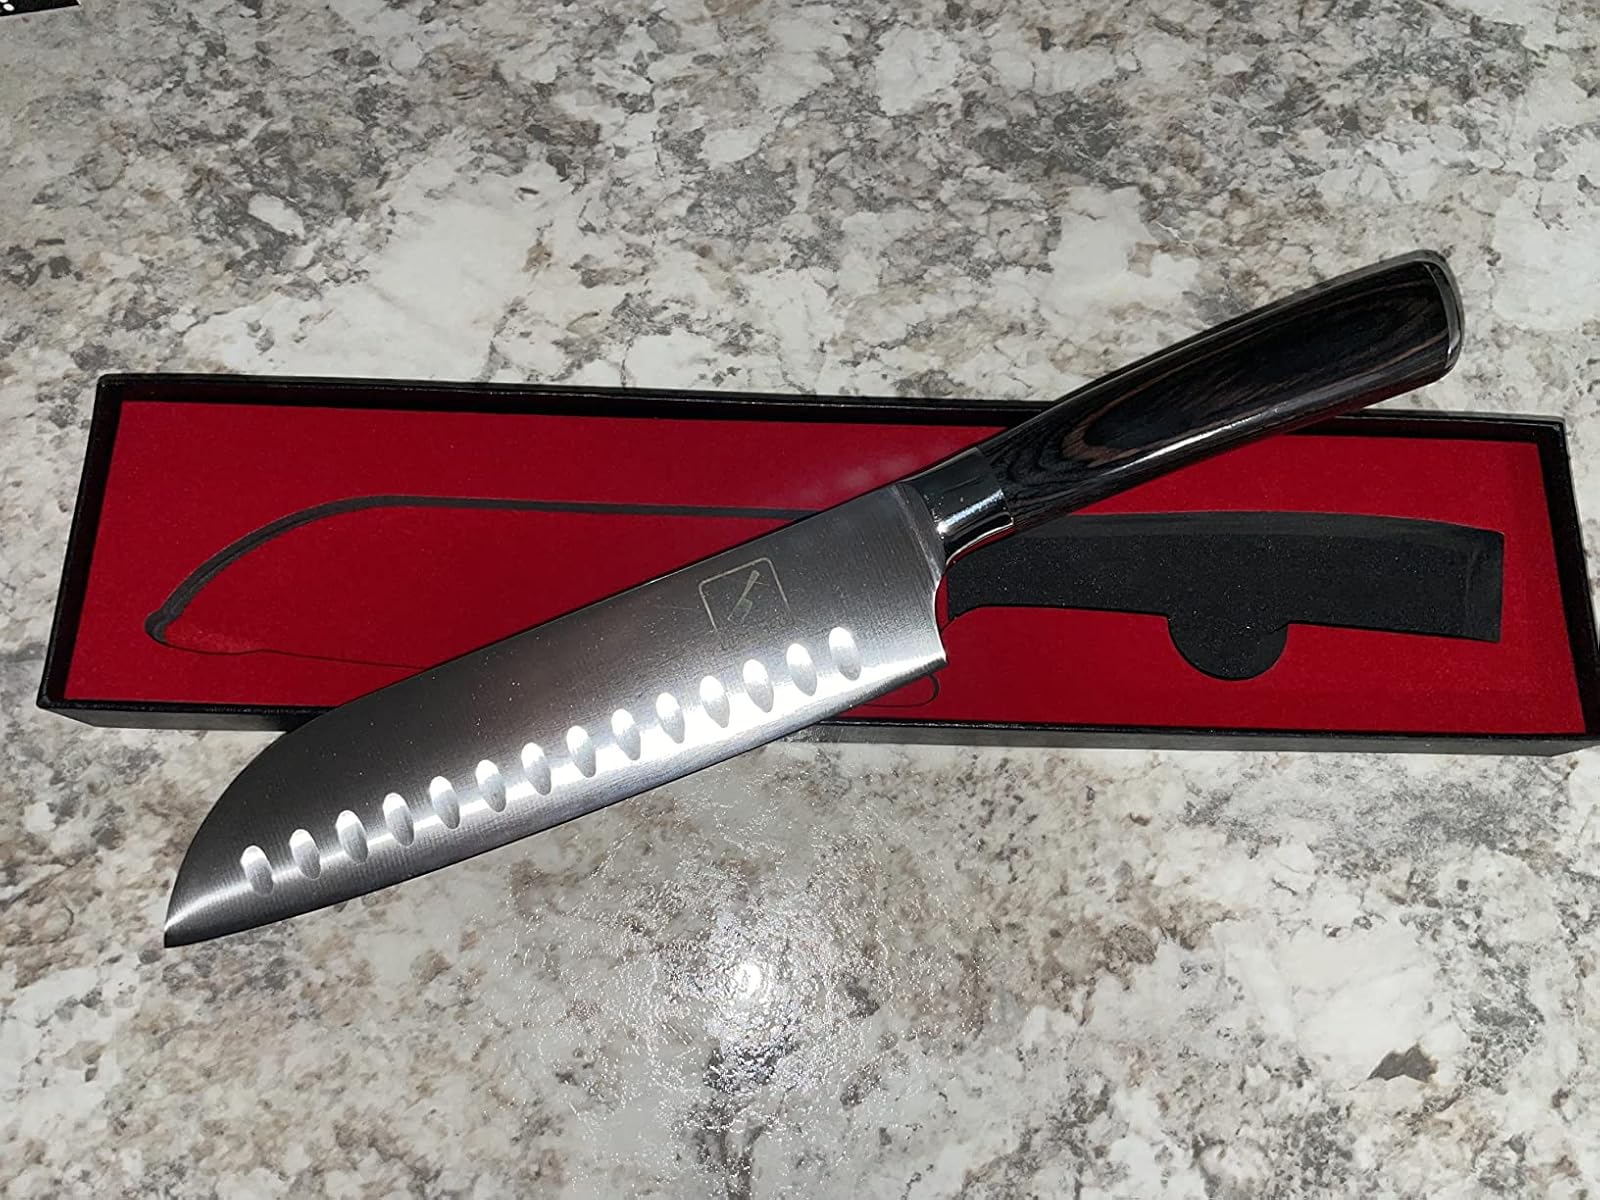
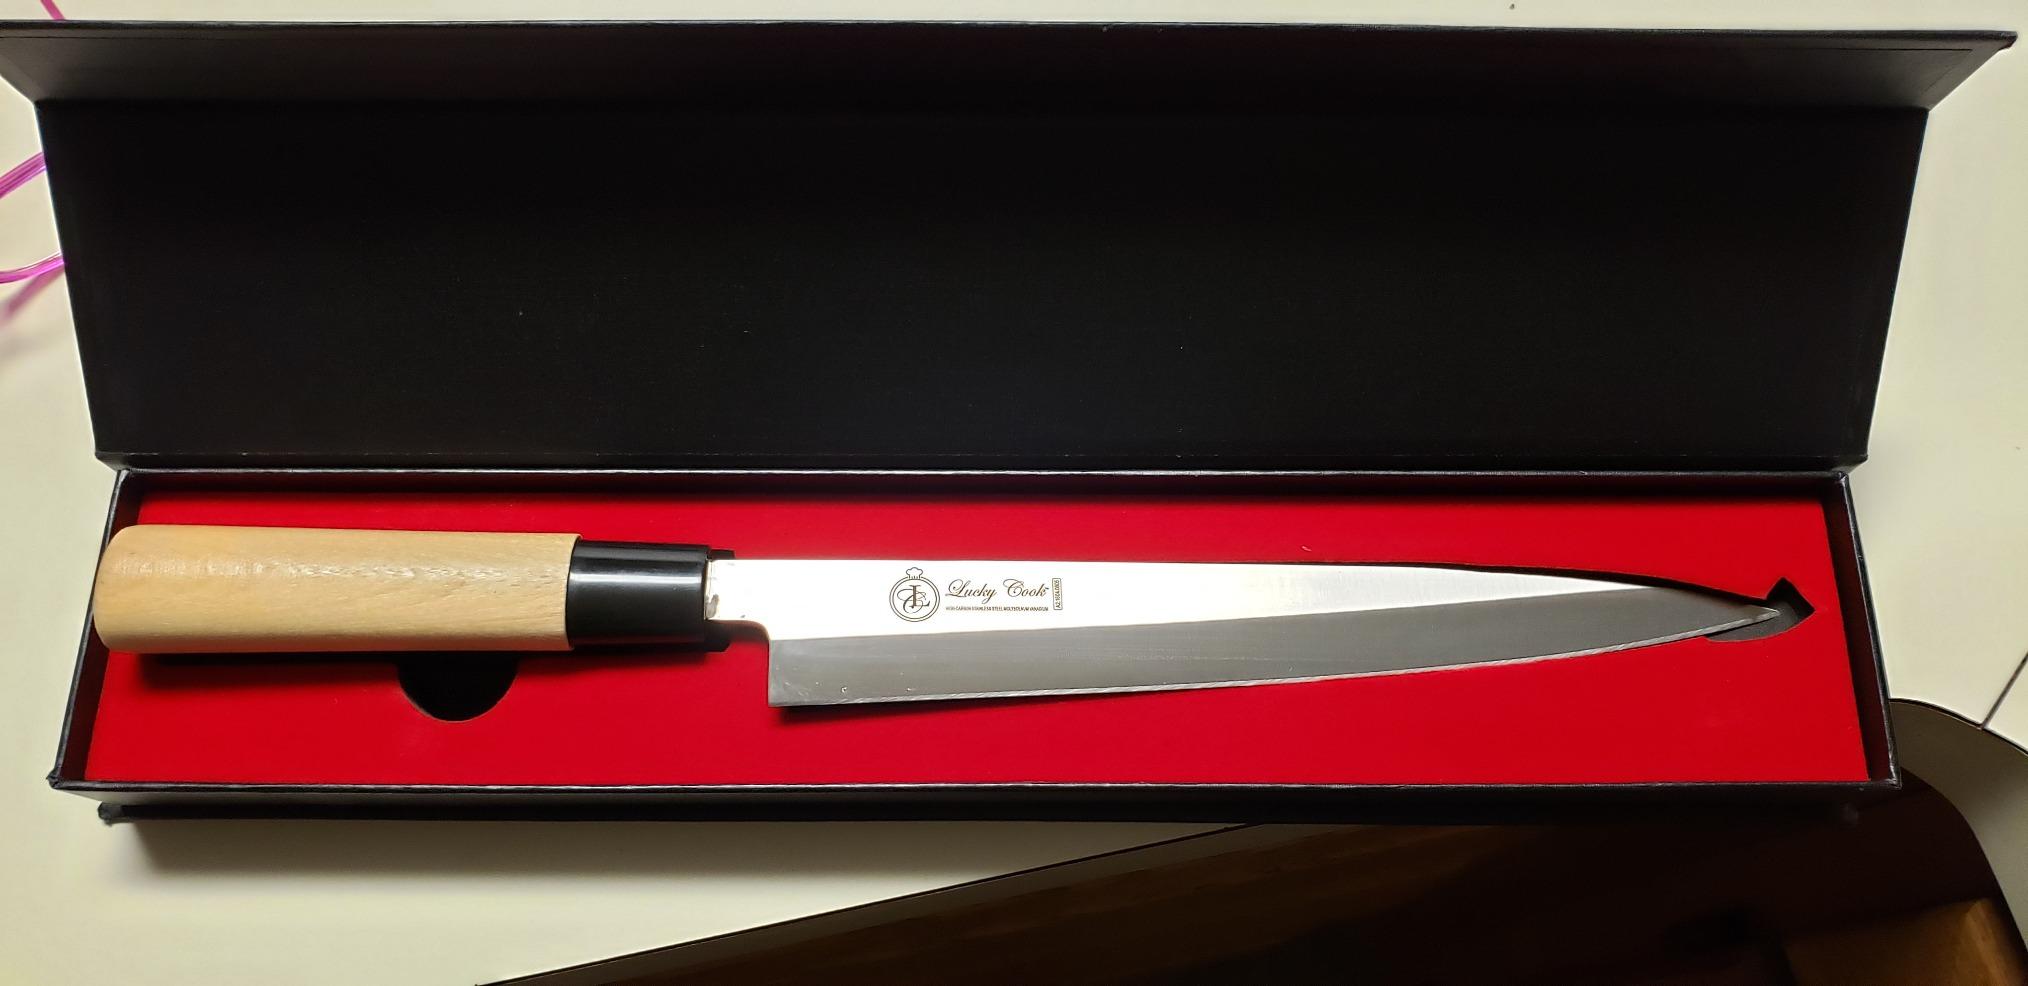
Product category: items_knife
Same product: no